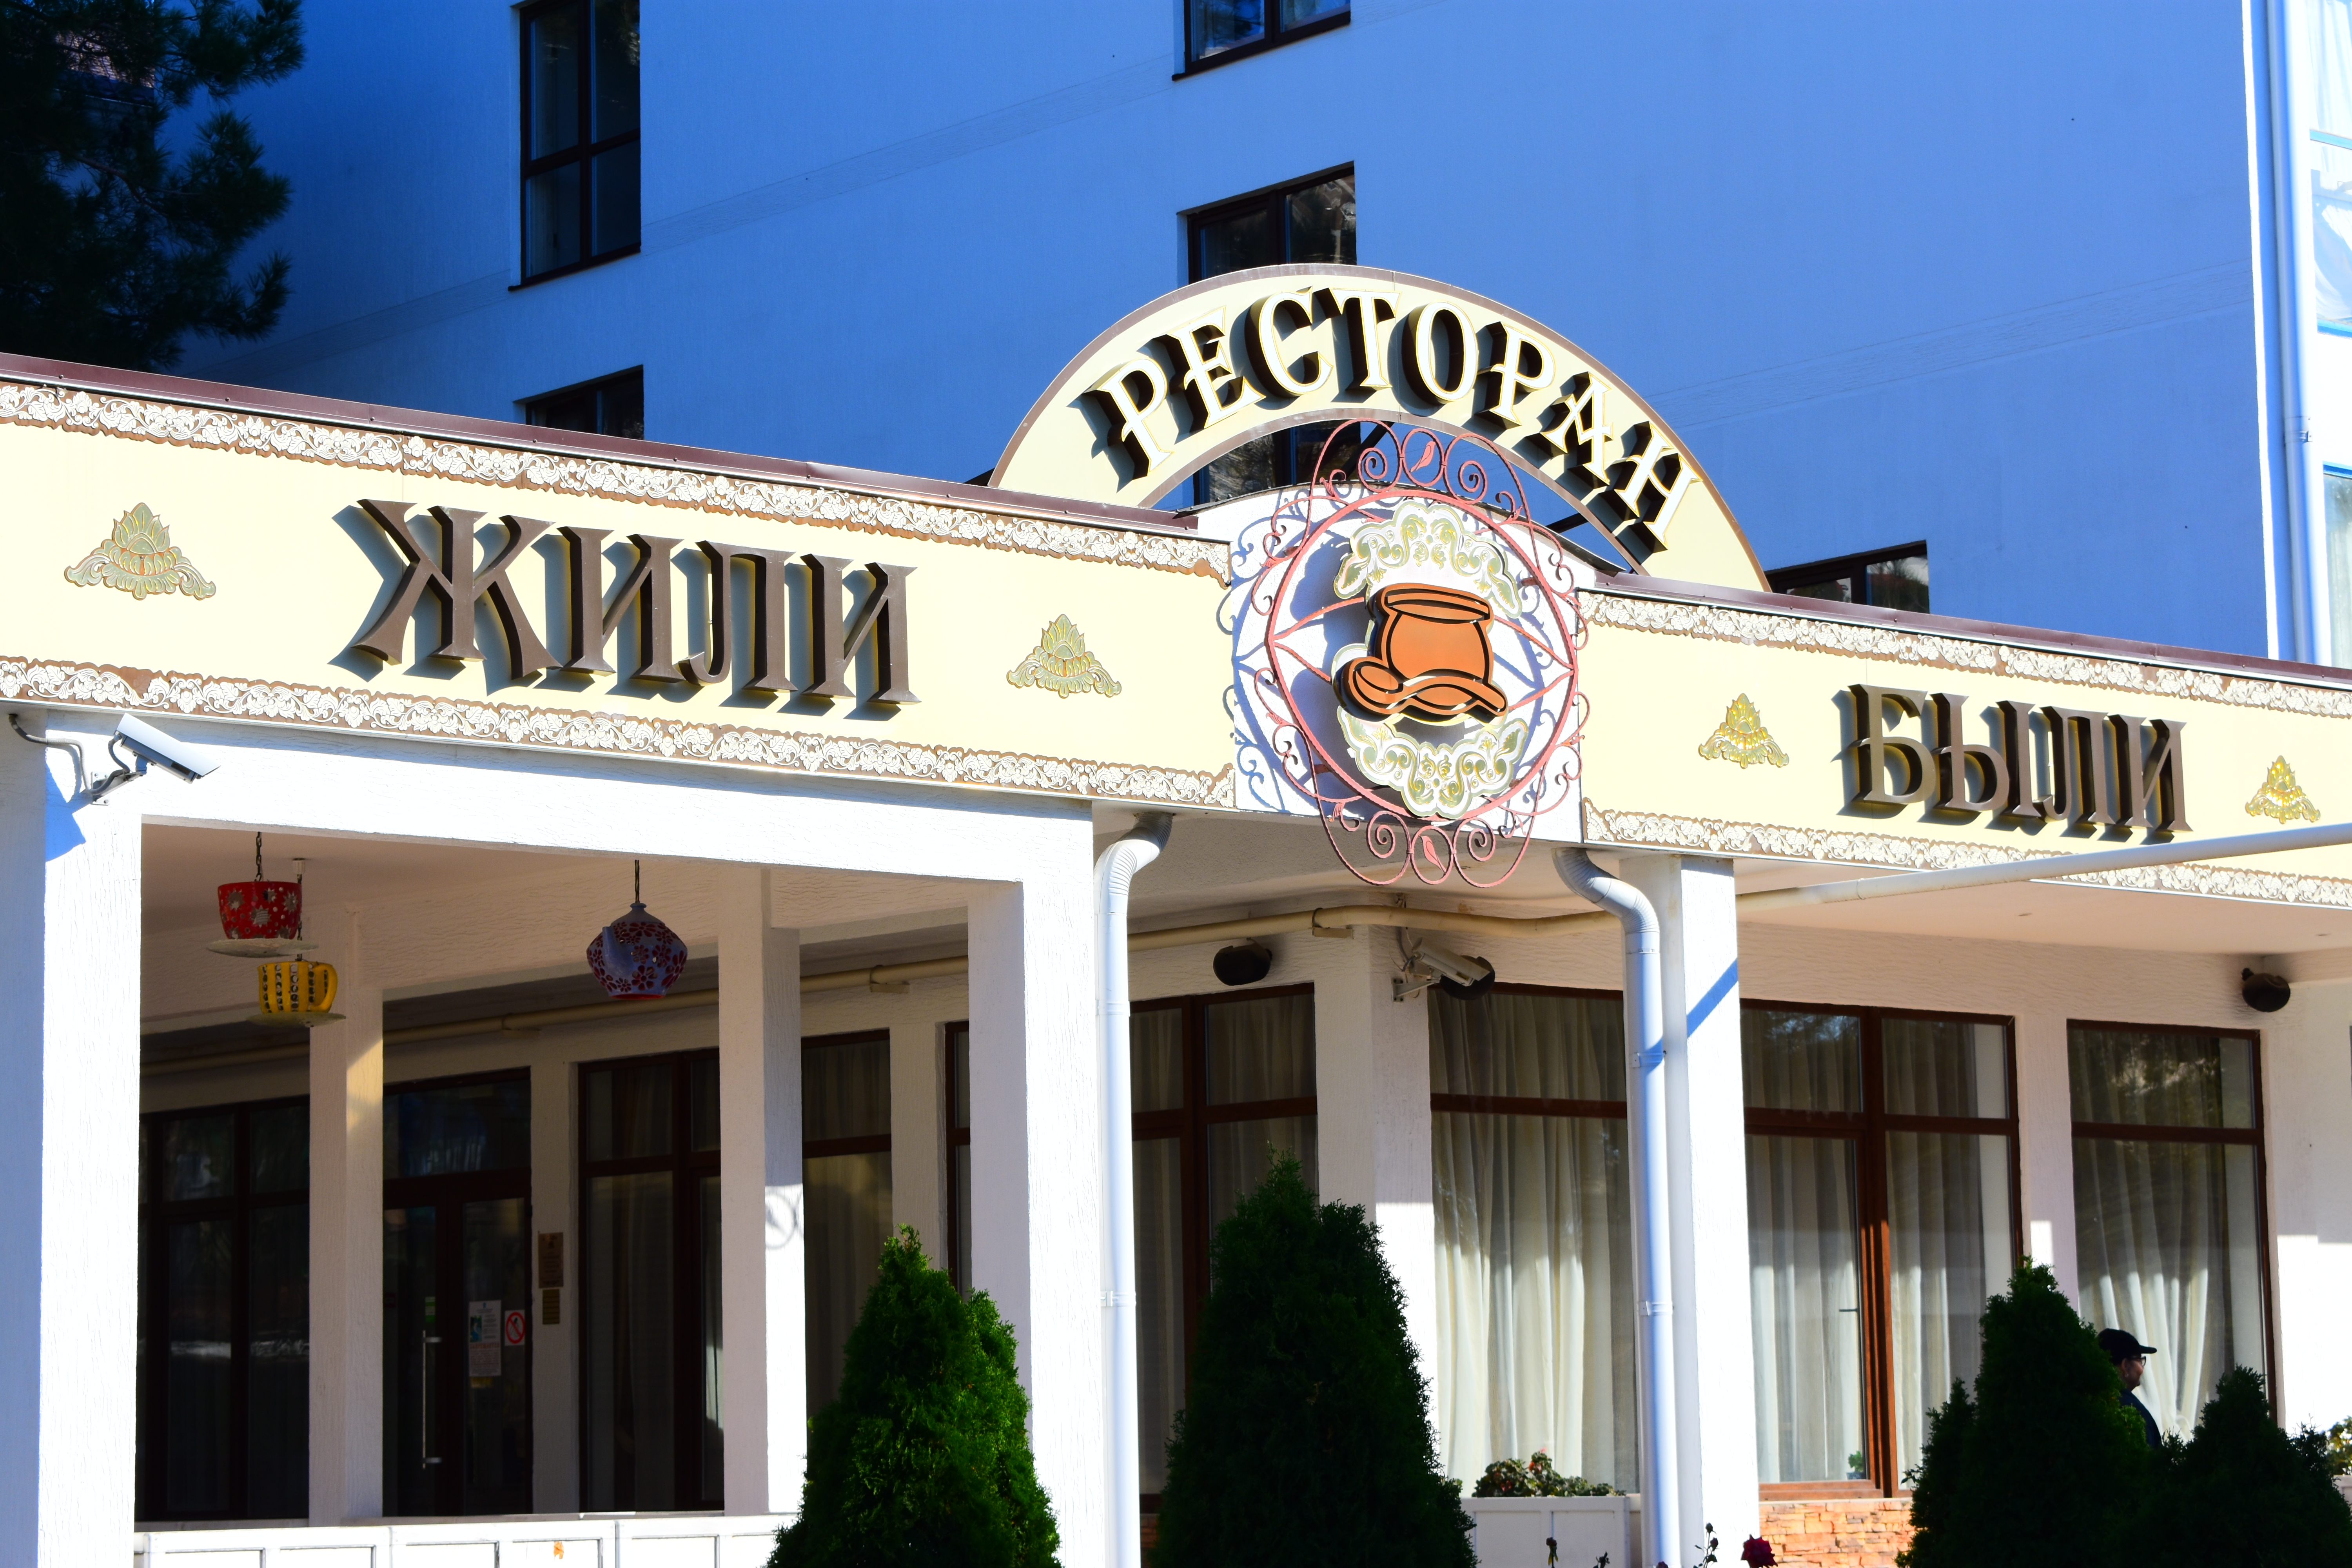
natural, property, window, plant, building, facade, door, real estate, font, landmark, shade, siding, signage, fixture, roof, commercial building, sign, awning, home, mixed use, tree, logo, advertising, city, sash window, molding